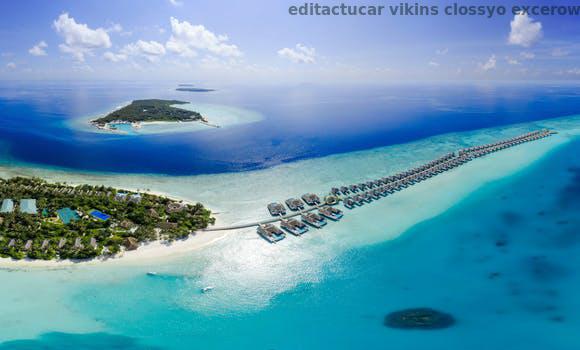
Label: Watermark